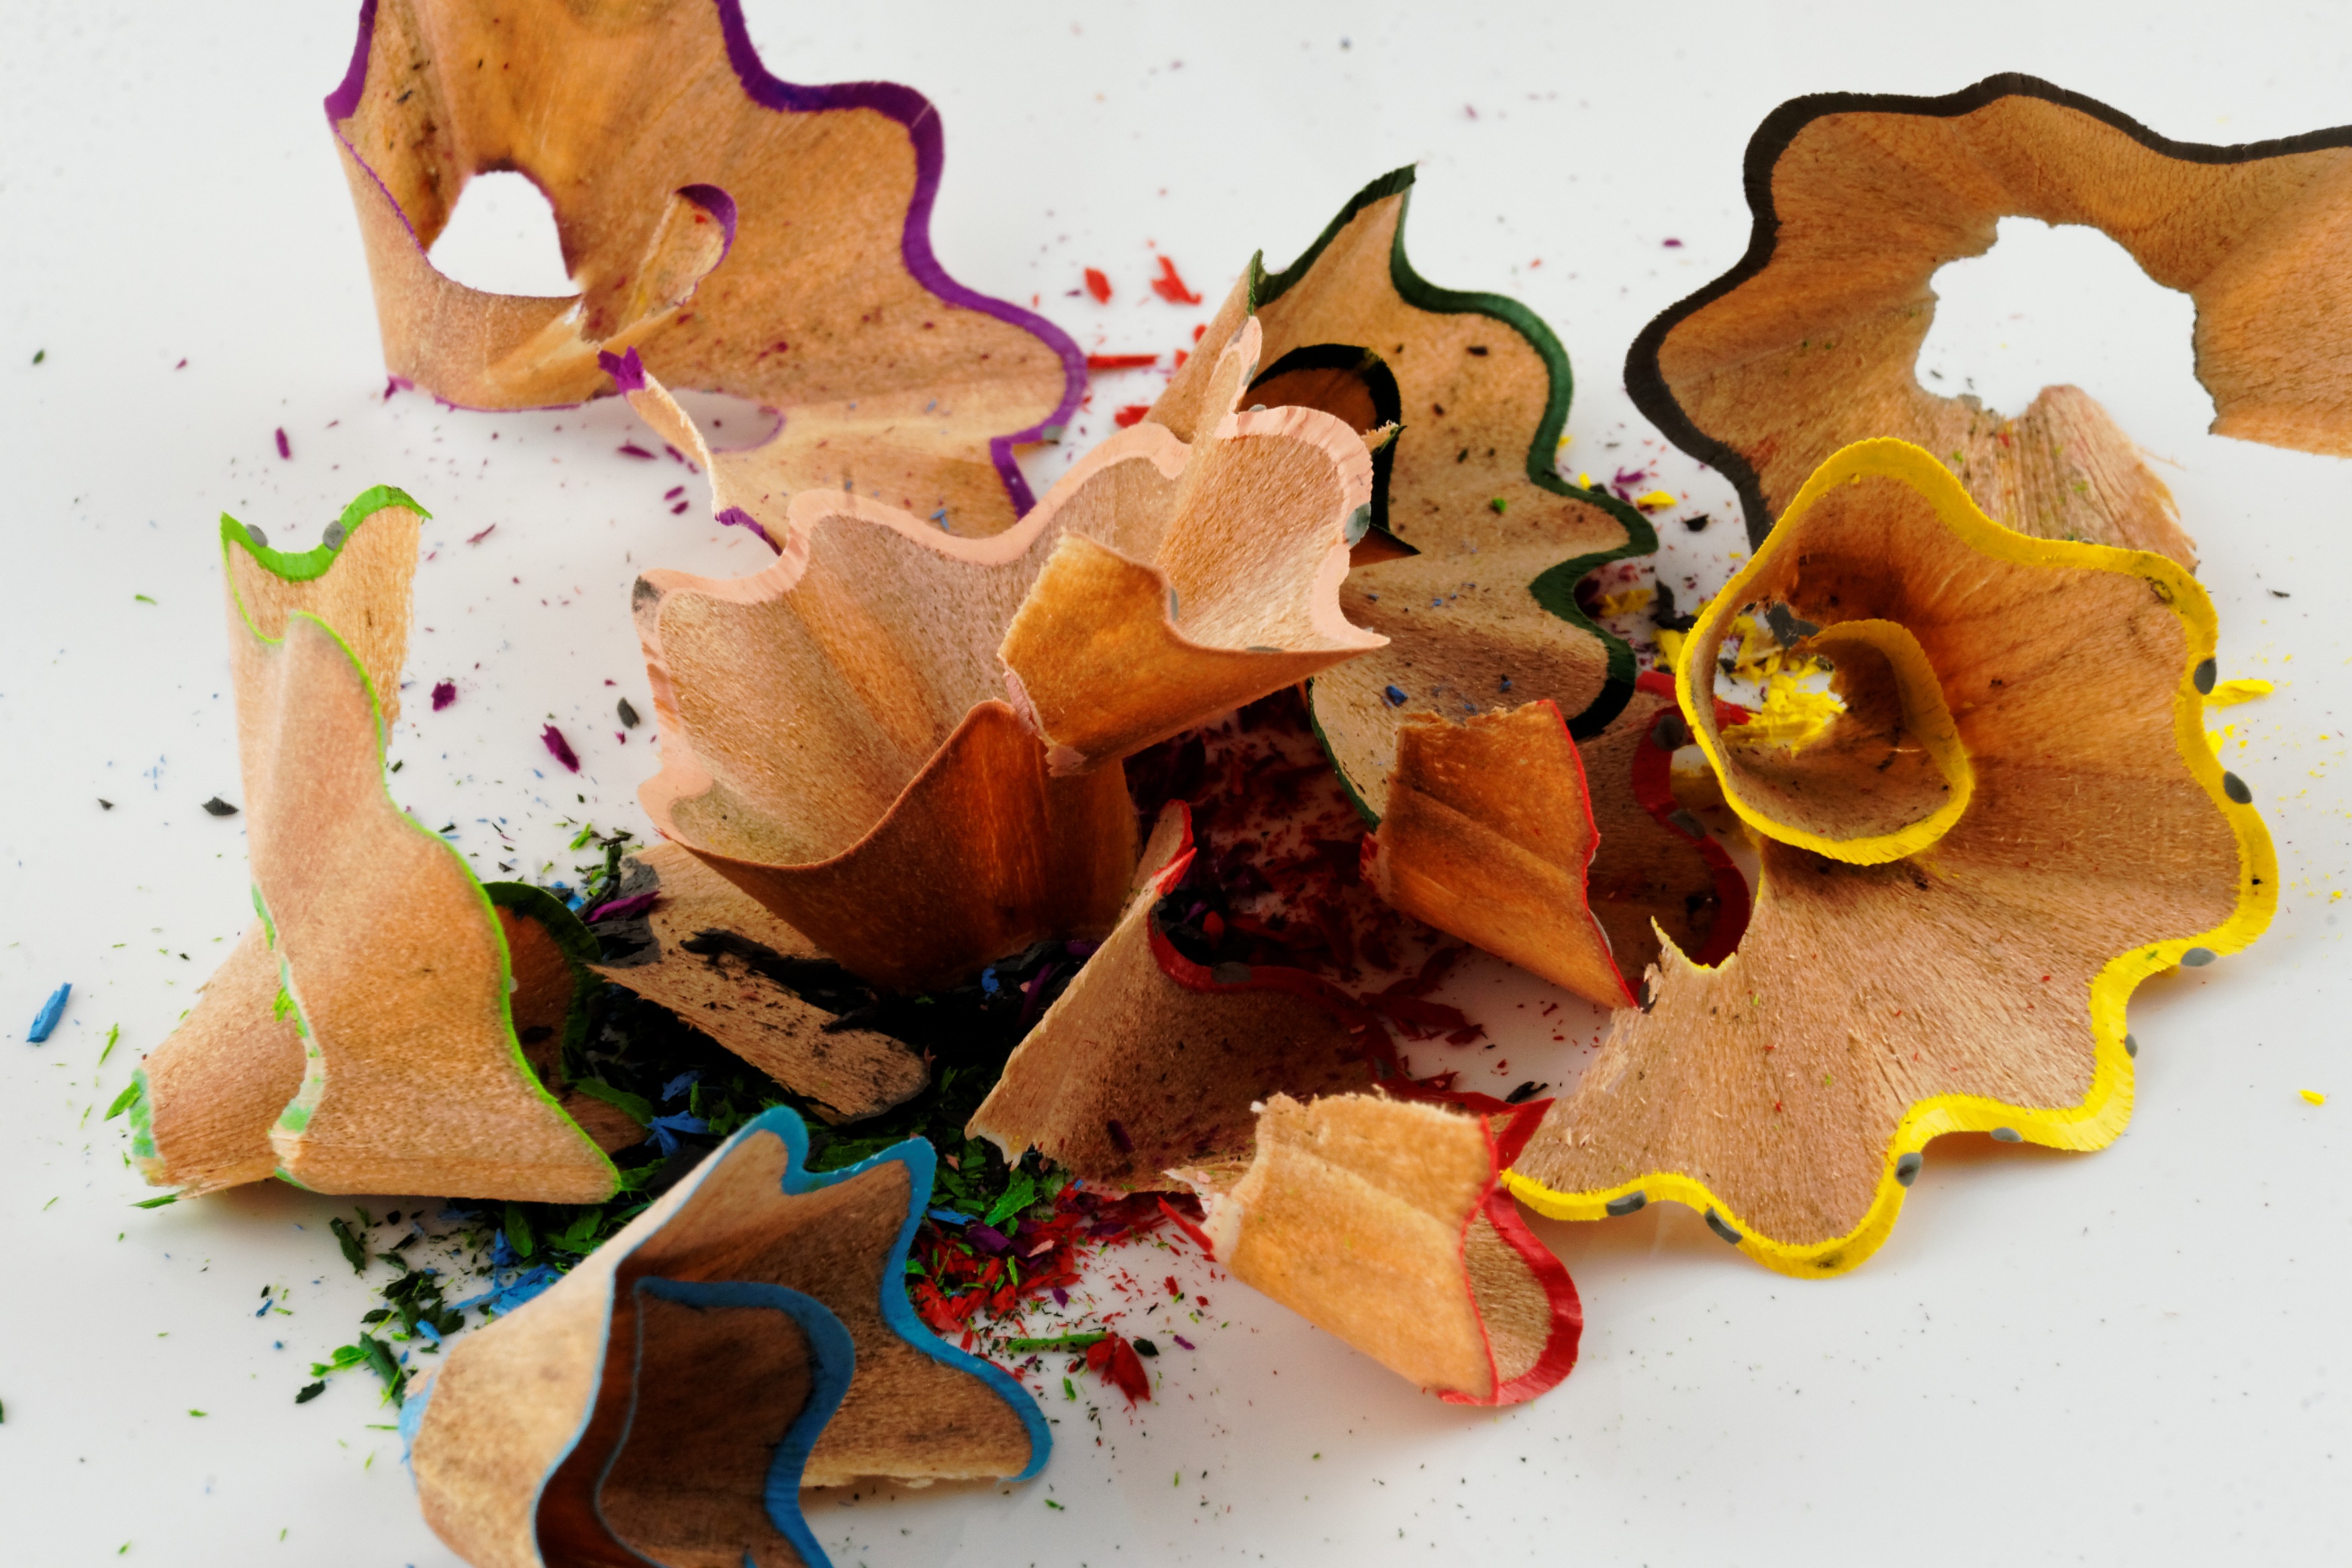
leaf, flower, petal, food, produce, color, autumn, paint, colorful, art, children, pens, stationery, kindergarten, school, crayons, draw, leave, pointed, spitzer, colored pencils, colour pencils, wooden pegs, writing accessories